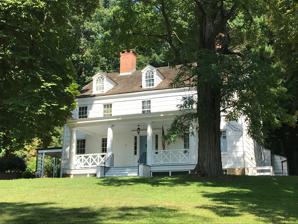
Building: Joseph Lloyd House
Country: United States of America
Year built: 1766
Historic house in New York, United States United States historic place Joseph Lloyd Manor House U.S. National Register of Historic Places Joseph Lloyd Manor (2018) Show map of New York Show map of the United States Location 1 Lloyd Lane, Lloyd Harbor, New York Coordinates 40°54′51.3″N 73°28′39.1″W / 40.914250°N 73.477528°W / 40.914250; -73.477528 Built 1767 Architectural style Georgian NRHP reference No. 76001278 Added to NRHP November 7, 1976 The Joseph Lloyd Manor house is a historical site and Literary Landmark located in Lloyd Harbor, Suffolk County New York . The house was built between 1766 and 1767 on the Manor of Queens Village, a 3,000-acre provisioning plantation established in the late 17th century on the ancestral lands of the Matinecock Nation. The entire estate encompassed all of what is known today as Lloyd Neck. The house was built for Joseph Lloyd (1716–1780) and remained in the Lloyd family for a century before being sold in 1876. It is most significant today for being where Jupiter Hammon (1711–before 1806), the first published Black American poet, was enslaved by the Lloyd family and authored his best-known works. Today, Joseph Lloyd Manor is owned by Preservation Long Island and is used to educate the public about Long Island's colonial and early national history, the region's history of enslavement, and the legacy of Jupiter Hammon. History of ownership The construction of Joseph Lloyd Manor house was commissioned by Joseph Lloyd, the third son of Henry Lloyd I (1685–1763) and Rebecca Nelson Lloyd (1688–1728). Henry Lloyd was a Boston and Newport merchant and the second lord of the Manor of Queens Village. In 1711, he had the first manor house built on Lloyd Neck where Joseph Lloyd and Jupiter Hammon were born. When Henry died in 1763, the entire manorial estate was subdivided among his four surviving sons and the 1711 house passed to Henry Lloyd II (1709–1795), who encouraged Joseph to build a house suitable to his wealth and status. In the aftermath of the Battle of Long Island in 1776, British soldiers occupied the entirety of Lloyd Neck, including Joseph Lloyd Manor. While in exile in Connecticut, Joseph took his own life. Unmarried and without children, he bequeathed his entire estate to his nephew, John Lloyd II (1745–1792), who found the house and land severely damaged after the war. Following John's death in 1792, his widow, Amelia, served as administrator of the estate until the final disposition was completed in 1809 when their son, John Nelson Lloyd (1783–1841), inherited the property. John Nelson Lloyd's son, Henry Lloyd IV (1822–1892), would be the last member of the Lloyd family to own Joseph Lloyd Manor. He struggled financially, and in 1876, sold the house to James C. Townsend of Oyster Bay to pay off debts. In 1882, Anne Coleman Alden (1818–1896) purchased the house following the construction of Fort Hill House , her summer residence on Lloyd Neck. Alden's estate, including Joseph Lloyd Manor, was then sold in 1900 to William John Matheson. He occupied Fort Hill House while his daughter Anna and her husband Willis D. Wood moved into Joseph Lloyd Manor in 1905. The Woods made it their summer home until they moved to Fort Hill House after Mr. Matheson's death in 1930. Mrs. Wood subsequently rented the Joseph Lloyd Manor house to a number of tenants, among them Charles Lindbergh , who lived there with his family from February 1940 until August 1941. Finally, Mrs. Anna Matheson Wood gifted Joseph Lloyd Manor to the Society for the Preservation of Long Island Antiquities in 1968. Today, the Society is known as Preservation Long Island and continues to steward the house. Building and architecture Exterior The Joseph Lloyd Manor is situated on a hill on the south side of Lloyd Neck facing what was then Horse Neck Harbor, today Lloyd Harbor . In 1765, Joseph Lloyd commissioned Abner Osborne, a Connecticut carpenter, to build the windows, shingles, interior architectural finishes, and the courtyard around the house. Lloyd Neck was dense with trees, giving the builders an unlimited amount of wood to use for the construction of the house. The structure's symmetry and balanced design reflect the simple elegance of high-style, Pre-Revolutionary architecture. The façade features five bays: a central front door with two, symmetrically spaced windows on either side. The front door is flanked by fluted pilasters with a segmental pediment above. The second floor also features a bay of five windows that correspond with the four windows and door below. When originally constructed, the house design included an uncovered wooden stoop and two symmetrical central chimneys. Interior The front hall of the Joseph Lloyd Manor House. The interior continues the sophisticated style of the exterior. Builder Abner Osborne's craftsmanship is illustrated by the formal woodwork and decorated fireplaces. The entrance features a central hallway with fielded paneling and a grand staircase with a mahogany banister and finely-turned balusters. The front central hallway opens up to four large rooms, two on either side. The rooms served multiple functions from business to formal entertaining. A kitchen with a large fireplace is located in the back of the first floor, accessible by a rear service entrance and staircase that was used by the many people the Lloyds enslaved. Lesser quality materials and finishes demarcate the front public spaces and the rear work areas of the house. The front hallway on the second floor mimics the layout of the floor below, with living quarters for the family in the front and a likely enslaved quarter in the back that directly connects to the rear staircase. Alterations and restorations Appearance of Joseph Lloyd Manor during the Matheson-Wood era. Major and minor renovations have been made to Joseph Lloyd Manor since its original construction between 1766 and 1767, but its 18th-century core remains intact. When John Lloyd II returned to Lloyd Neck following the evacuation of New York by the British, he updated interior architectural features that were likely damaged during the British occupation of the house. It is possible that his son, John Nelson Lloyd, changed the front door to the Greek Revival -style one that survives today and added a large porch. An 1884 print of Joseph Lloyd Manor depicting Victorian-era gables indicates that a major renovation occurred during the middle of the 19th century. No further major alterations took place until 1908 when Anna Matheson Wood lived in the house. She added modern plumbing, heating, and electrical systems, and altered the floorplan by converting a closet and two small bedrooms into bathrooms and adding a large service wing off the kitchen. On the exterior front, Mrs. Wood replaced the Victorian-era gables with three Colonial Revival gabled dormers and removed the porch. She also added a portico off the side leading to a garden enclosed with low brick walls. When the Society for the Preservation of Long Island Antiquities (today Preservation Long Island) acquired the house, the organization embarked on a major preservation and restoration campaign to transform Anna Matheson Wood's Colonial Revival-style country house into a historic house museum. The Society reconstructed the Greek-Revival porch, removed Mrs. Wood's modern kitchen, and commissioned a series of architectural and paint analyses to bring the appearance of the interior back to the late 18th century. Slavery The back hall of the Joseph Lloyd Manor House used by enslaved servants. Slavery in New York dates back to 17th-century New Netherland and was essential to the social and economic development and growth of the region. Since the 1670s, the Lloyd family participated in the slave trade, relying on enslaved laborers to make their land on Lloyd Neck profitable. Both the 1711 Henry Lloyd Manor house and the Joseph Lloyd Manor house were designed to accommodate the presence of enslaved people. At Joseph Lloyd Manor, enslaved families likely slept in the basement, attic, and a small, centrally located room on the second floor. Although the Lloyds and the people they enslaved lived under the same roof, a back staircase and rear passageways segregated the worlds of the enslavers and the enslaved. According to the 1790 United States Census, 15 people were enslaved across the Manor of Queens Village, making the Lloyds among the largest enslavers in what was then considered part of the Town of Oyster Bay in Queens County . In the 1793 inventory of John Lloyd II's estate, eight enslaved people are listed among his property at Joseph Lloyd Manor: John Potter, Judith Potter, Hannah, Boston, Benjamin, Samuel, Edward, Sarah, and Jupiter Hammon. The people the Lloyd family enslaved would form the basis of a resilient Black community that developed around Lloyd Neck. Jupiter Hammon As the first published Black American poet, Jupiter Hammon is the most notable of the people enslaved at the Manor of Queens Village, surviving three generations of enslavement by the Lloyd family. Jupiter was born into slavery on October 17, 1711, in the Henry Lloyd Manor house. Following Henry Lloyd I's death in 1763, Hammon was enslaved by Joseph Lloyd who subsequently bequeathed his entire estate, including Jupiter Hammon, to his nephew John Lloyd II in 1780. Hammon is believed to have been the son of Rose and Obium, a couple enslaved on Lloyd Neck. Obium was born into slavery at Sylvester Manor on Shelter Island and was the son of an African-born couple, Tammero and Oyou. From his father, Hammon inherited a Book of Psalms . With the encouragement of the Lloyd family, Hammon learned to read and write and at the age of 49, authored his first published poem, "An Evening Thought, Salvation by Christ with Penitential Cries", in 1760. During his lifetime, Hammon authored numerous essays and poems that reflect his intelligence, deep Christian faith, and views concerning the social and moral conflicts of slavery and freedom in the early United States. While enslaved at Joseph Lloyd Manor, Hammon penned his two most significant works in 1786: "An Address to the Negroes in the State of New-York" and the unpublished "An Essay on Slavery". Although Hammon expressed reluctance about his personal freedom, he was likely freed after the death of John Lloyd II in 1792. Following manumission , the 1800 census places Hammon in a home in Huntington Village with his grandnephew, Benjamin Hammond, and Benjamin's wife, Phoebe. Jupiter probably supported the family with income from an orchard planted for him before the Revolutionary War. Following Jupiter's death sometime before 1806, Benjamin, who did not inherit the orchard or any of its proceeds, fell into poverty and was forced to sell the house. The Revolutionary War Following victory at the Battle of Long Island , the British army established its headquarters in Manhattan and expanded eastward with the construction of fortifications on Long Island. Fort Franklin was built on the western side of Lloyd Neck, anchoring the British presence in Suffolk County and providing protection from American soldiers garrisoned across the Sound in Connecticut. In addition to providing camp and provisions for troops, Fort Franklin served as a connection point between British forces stationed in Manhattan and eastern Long Island. Nearly 800 Loyalist garrisons occupied Lloyd Neck between 1776 and 1783, causing Patriots Joseph Lloyd and John Lloyd II to flee to Connecticut with Jupiter Hammon. The manor house was likely used to quarter British officers and soldiers, and woodcutters chopped down almost three-quarters of the timber on the property. While in exile in Hartford , Joseph Lloyd committed suicide in 1780 and his nephew, John Lloyd II, inherited his entire estate. Following the war, Jupiter Hammon and John Lloyd II returned to a manor house severely damaged by wartime occupation. The Joseph Lloyd Manor House today Joseph Lloyd Manor opened to the public in May 1982. Today, Preservation Long Island offers tours and programs to educate students and the public about the historical significance of the site, Jupiter Hammon's story, and Long Island's history of enslavement. The house is currently interpreted to the post-Revolutionary period and is furnished according to the 1793 estate inventory of Joseph Lloyd's nephew, John Lloyd II. On October 17, 2020, United for Libraries designated Joseph Lloyd Manor a Literary Landmark in honor of Jupiter Hammon. Preservation Long Island is continuing to work with community stakeholders to research and interpret the stories of the enslaved at Joseph Lloyd Manor while confronting the region's legacy of slavery through the ongoing Jupiter Hammon Project. External links Preservation Long Island , Jupiter Hammon Project Jonathan M. Olly, Long Road to Freedom: Surviving Slavery on Long Island , The Long Island Museum, 2021 Lauren Brincat, "The Jupiter Hammon Project: Confronting Slavery at Preservation Long Island’s Joseph Lloyd Manor" , The Decorative Arts Trust, March 2020 Robert C. Hughes, "Slavery in Huntington and its Abolition" , Huntington History, January 4, 2021 Jenna Coplin and Christopher Matthews, "The Archaeology of Captivity and Freedom at Joseph Lloyd Manor" , African Diaspora Archaeology Newsletter, December 1, 2007 References